Ipswich Mills Historic District

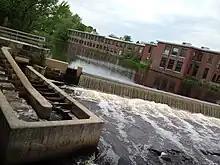
Ipswich Mills Historic District fish ladder

The Ipswich Mill Company was founded in 1868 by Amos Adams Lawrence, and developed this area, which had seen a variety of industrial uses since the 18th century. The company manufactured hosiery, one of the community's early industries, and grew to become the largest hosiery maker in the world between 1916 and 1919, with mills in five New England locations. Demand for the mill's products declined after the First World War, and its mills were shuttered one by one, with the Ipswich mill closing in 1928. The mill complex was acquired by Sylvania Electric in 1941, which was responsible for the demolition of much of the complex in the 1970s.